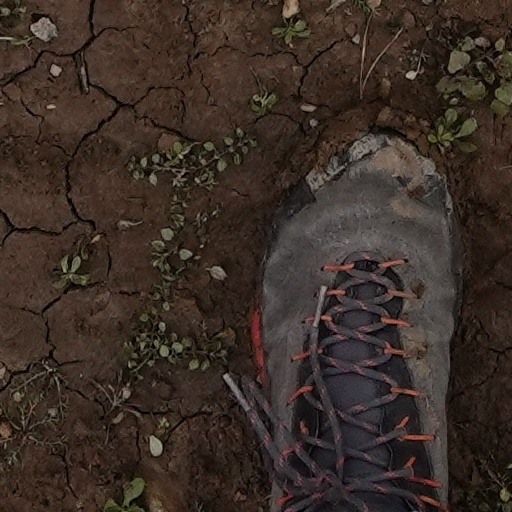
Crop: wheat